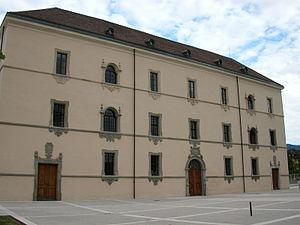
Anciens hospices de Thonon-les-Bains. Aujourd'hui siège du tribunal de grande instance.
L'Hôtel-Dieu de Thonon-les-Bains est un hôpital situé à Thonon-les-Bains, en France.
Cet article recense les monuments historiques de la Haute-Savoie, en France.
Thonon-les-Bains est une commune française située dans le département de la Haute-Savoie, en région Auvergne-Rhône-Alpes.